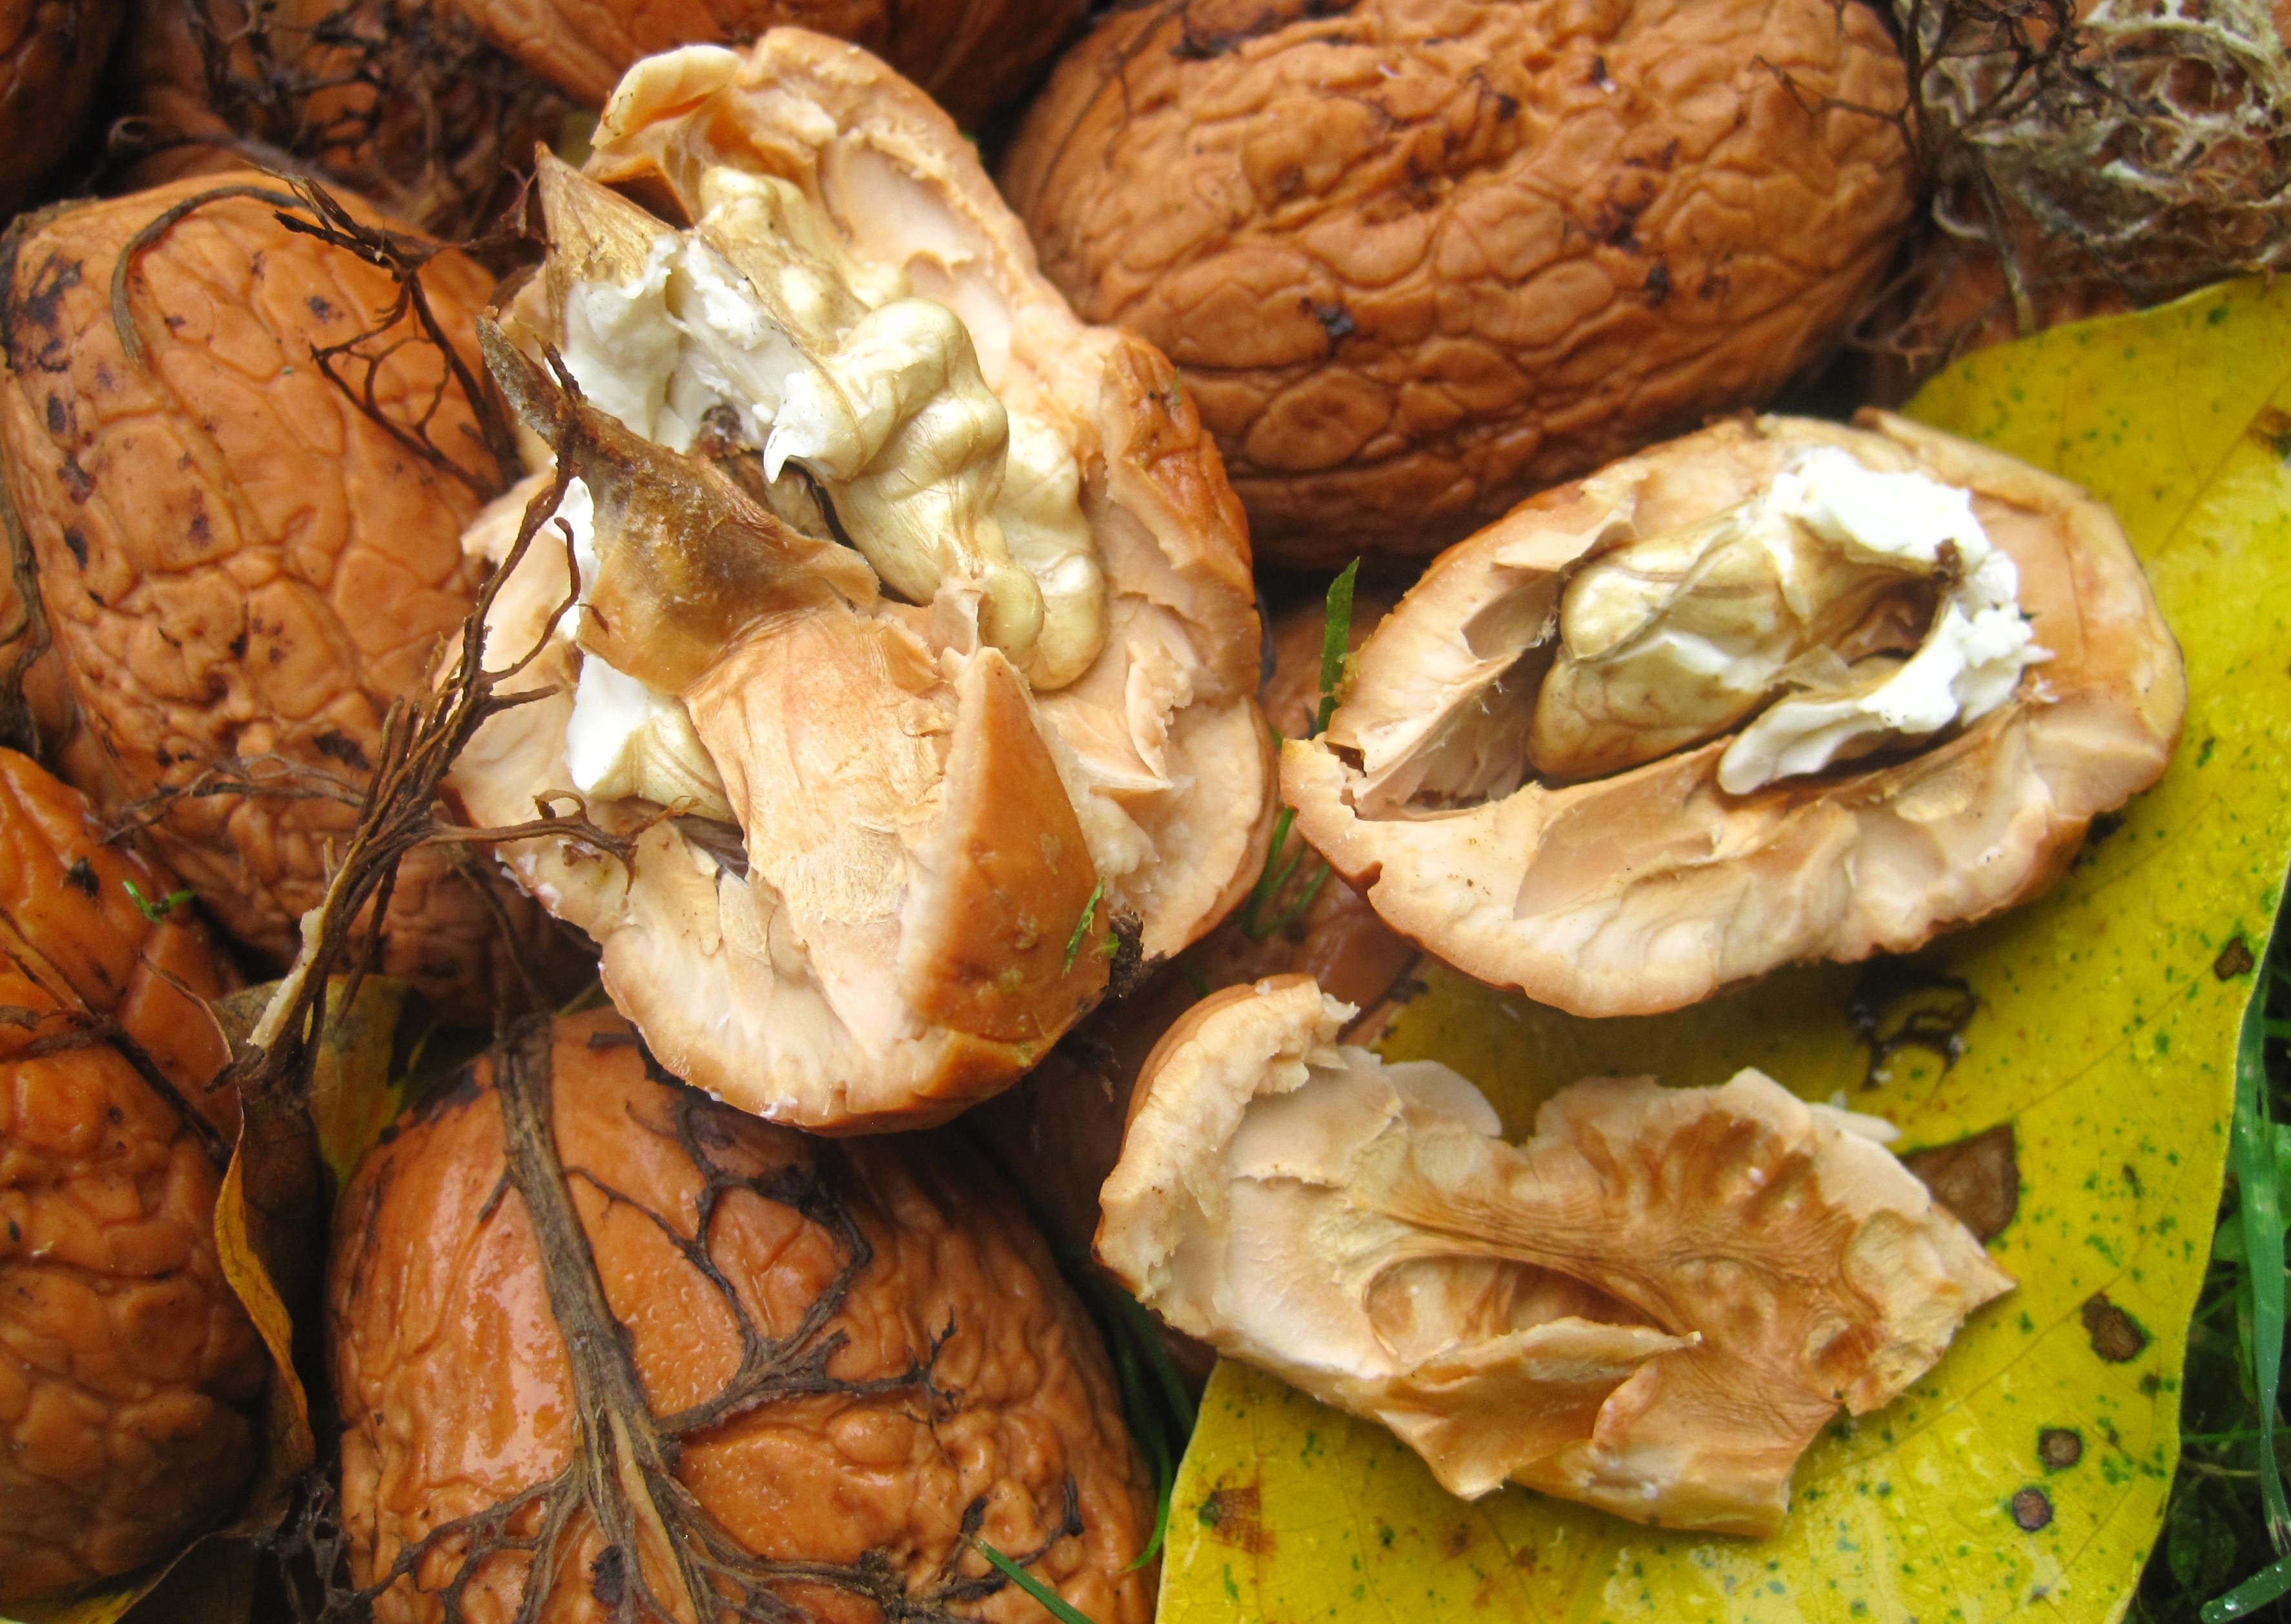
nature, plant, fruit, leaf, food, green, harvest, produce, brown, nut, garden, shell, walnut, organ, october, frisch, time of year, nuclear, matsutake, flowering plant, harvest time, real walnut, juglans, fibrous, fresh walnuts, by the tree fell, land plant, tree nuts